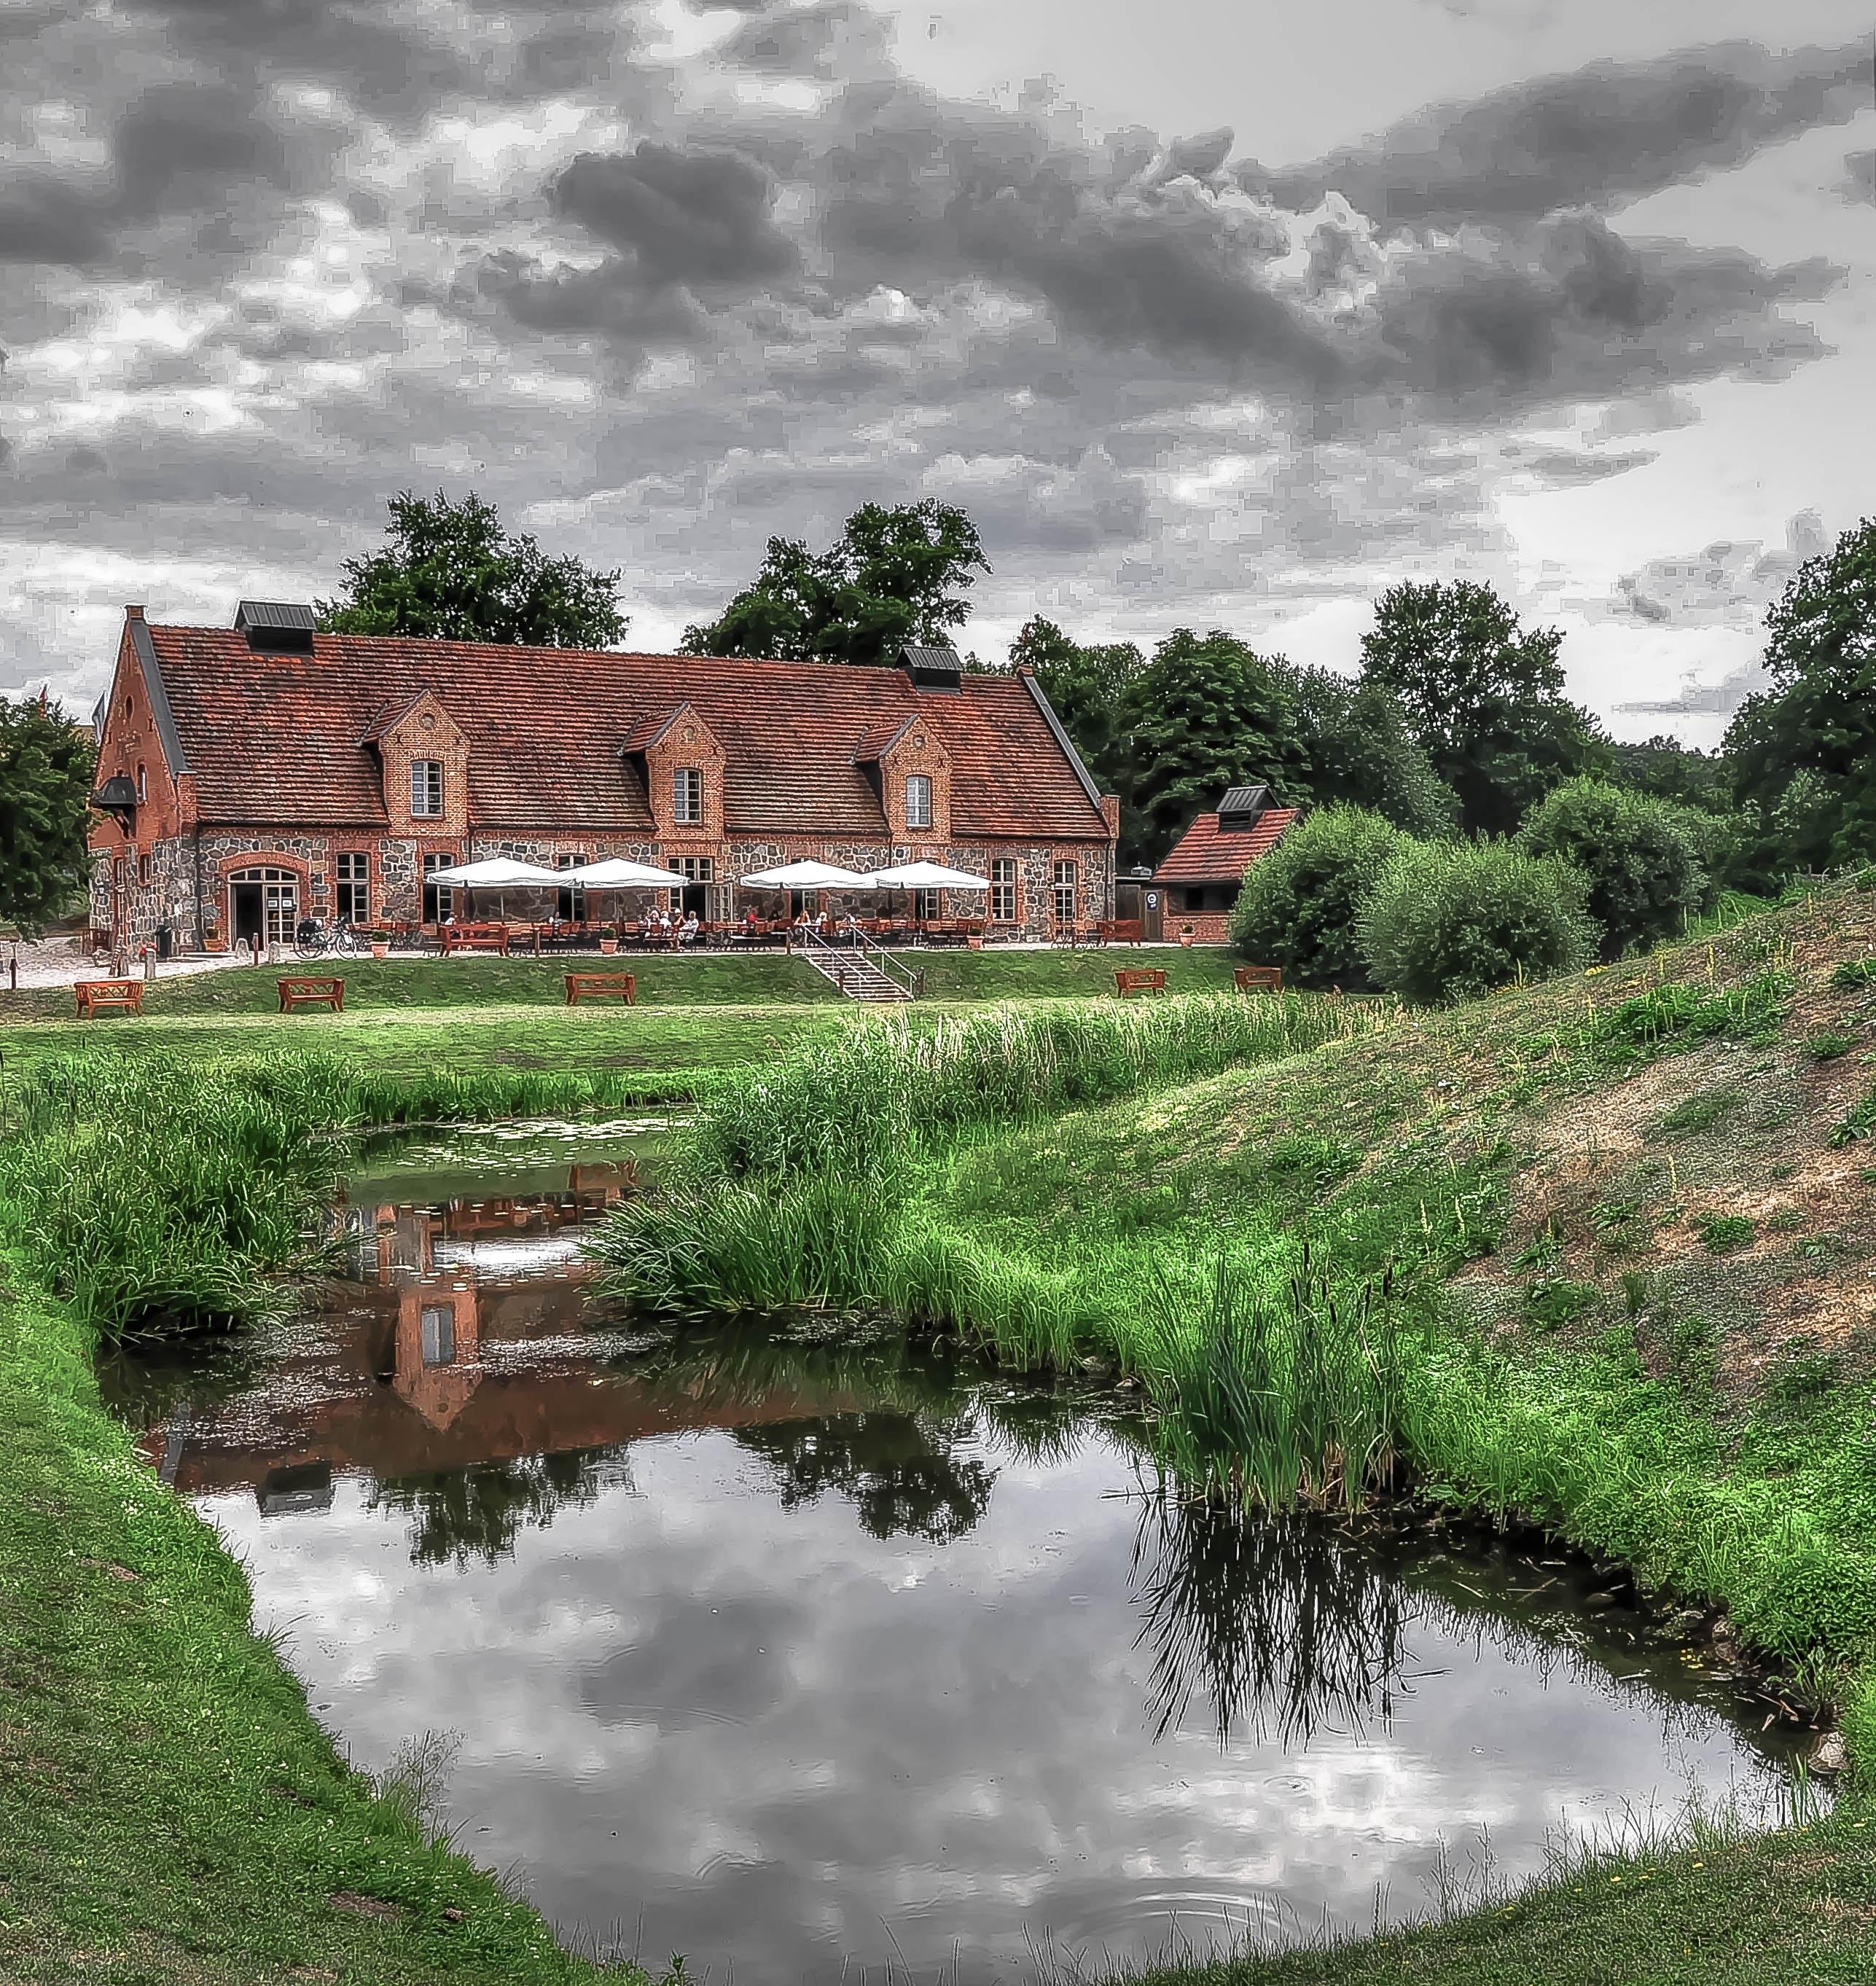
landscape, tree, flower, home, river, pond, reflection, castle, reservoir, garden, waterway, ruins, estate, moat, rural area, m ritz, ulrichhusen